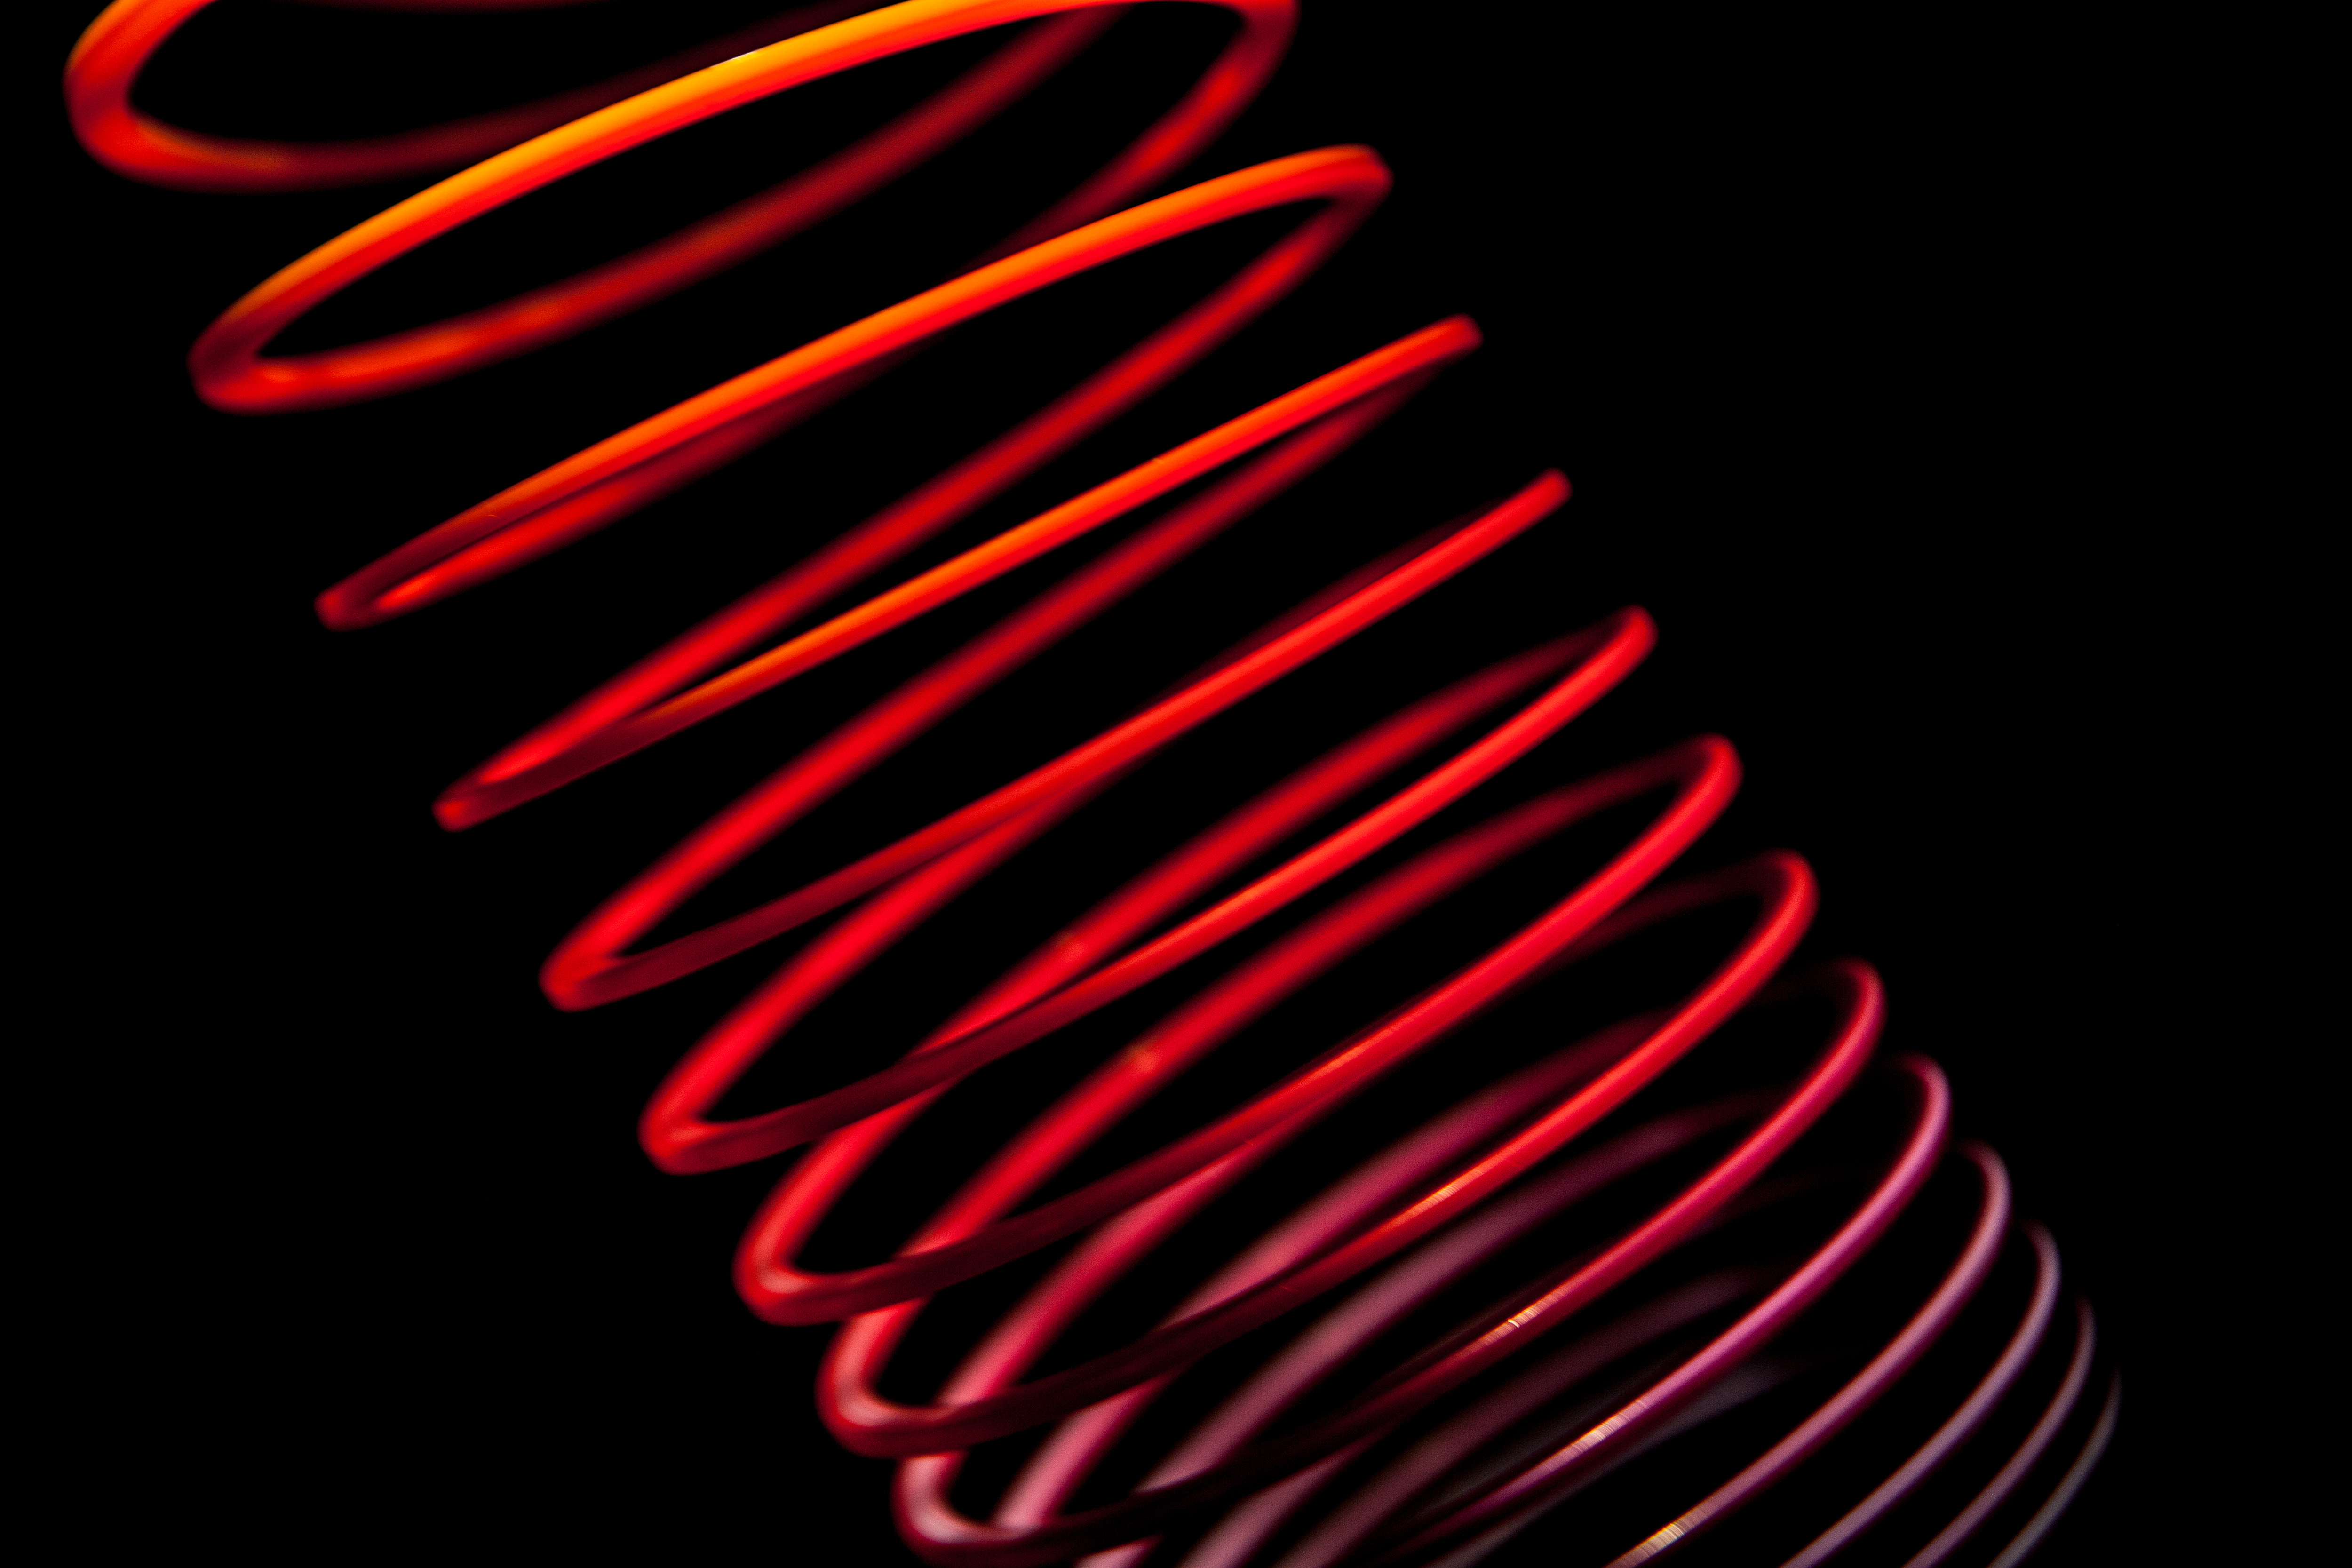
red, light, coil spring, organism, font, graphics, pattern, neon